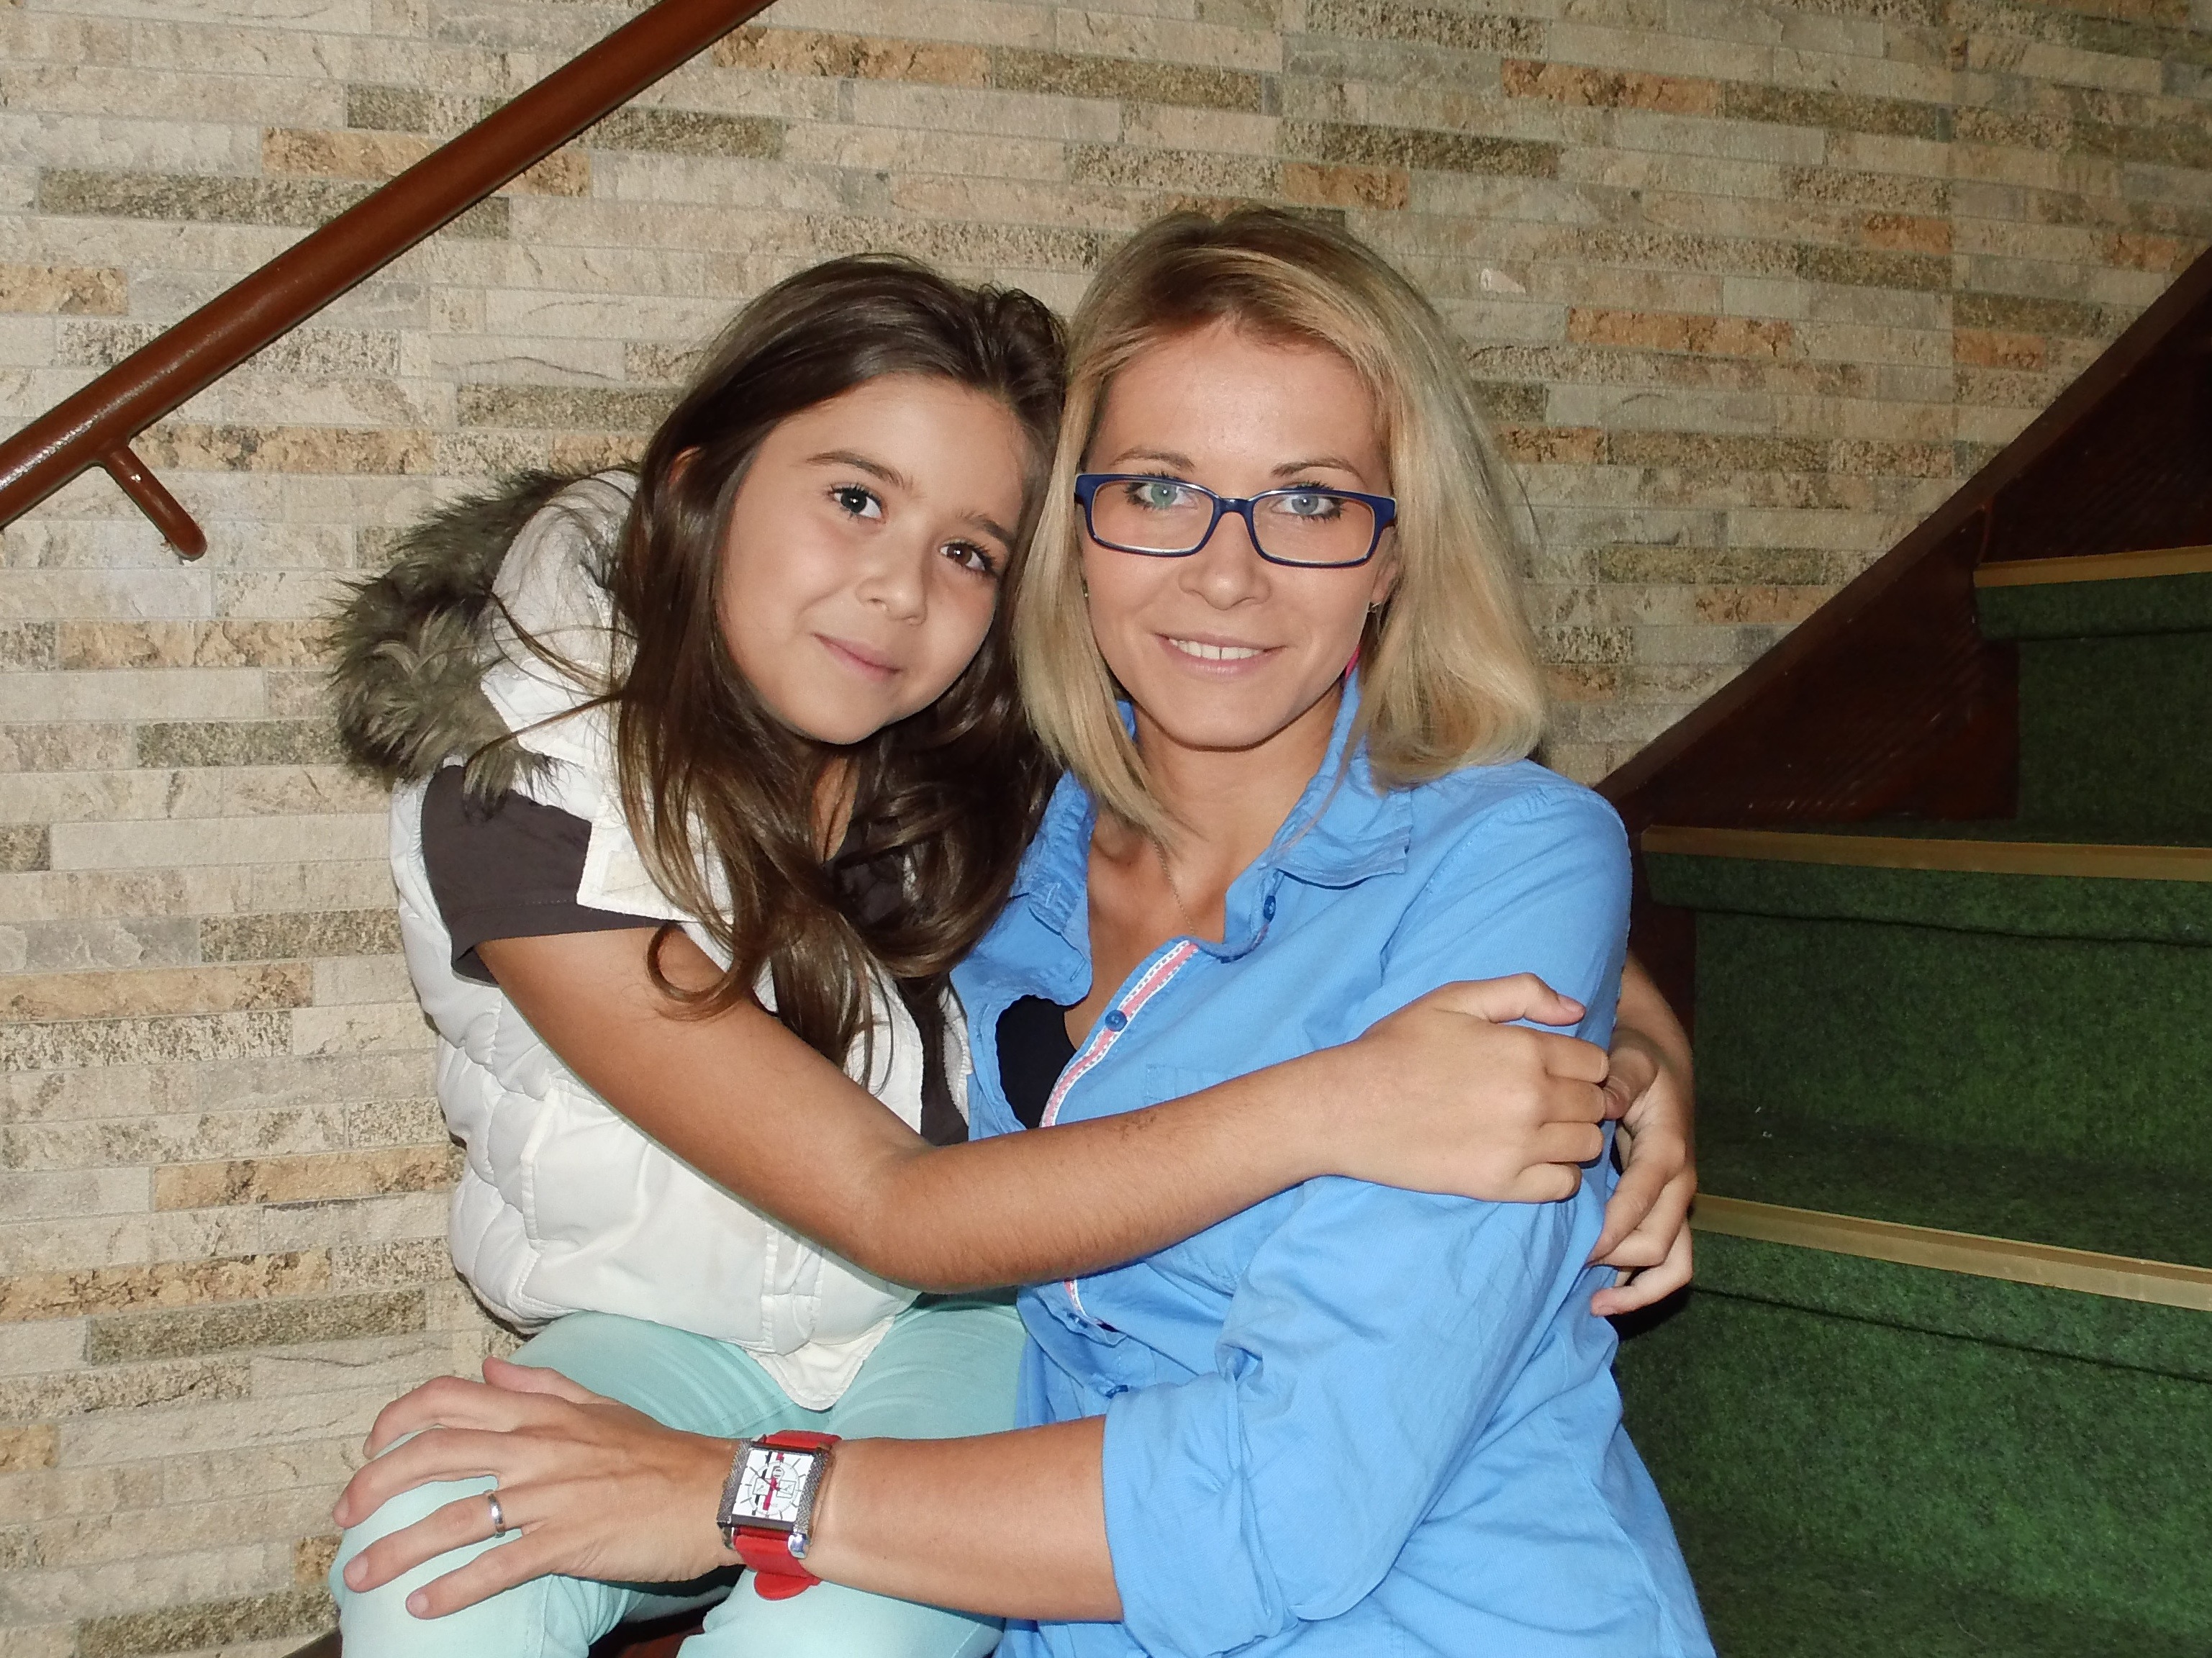
person, people, girl, woman, love, child, parent, senior citizen, family, mother, trust, parents, feeling, eternal love, parent child, momma